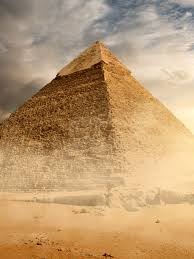
Landmark: Pyramids of Giza